Fructose-asparagine

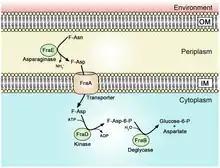
Proposed Fra protein system in Salmonella

Fructose-asparagine is formed when cooking food by way of the Maillard reaction.